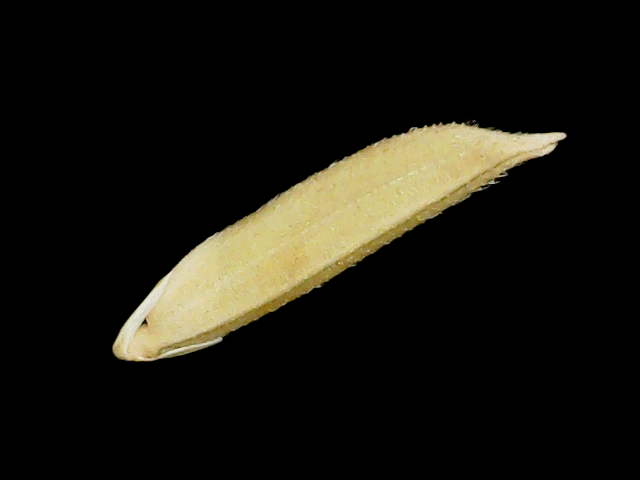
Rice variety: Binadhan25